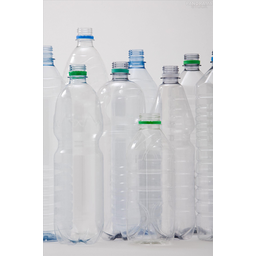
Label: plastic